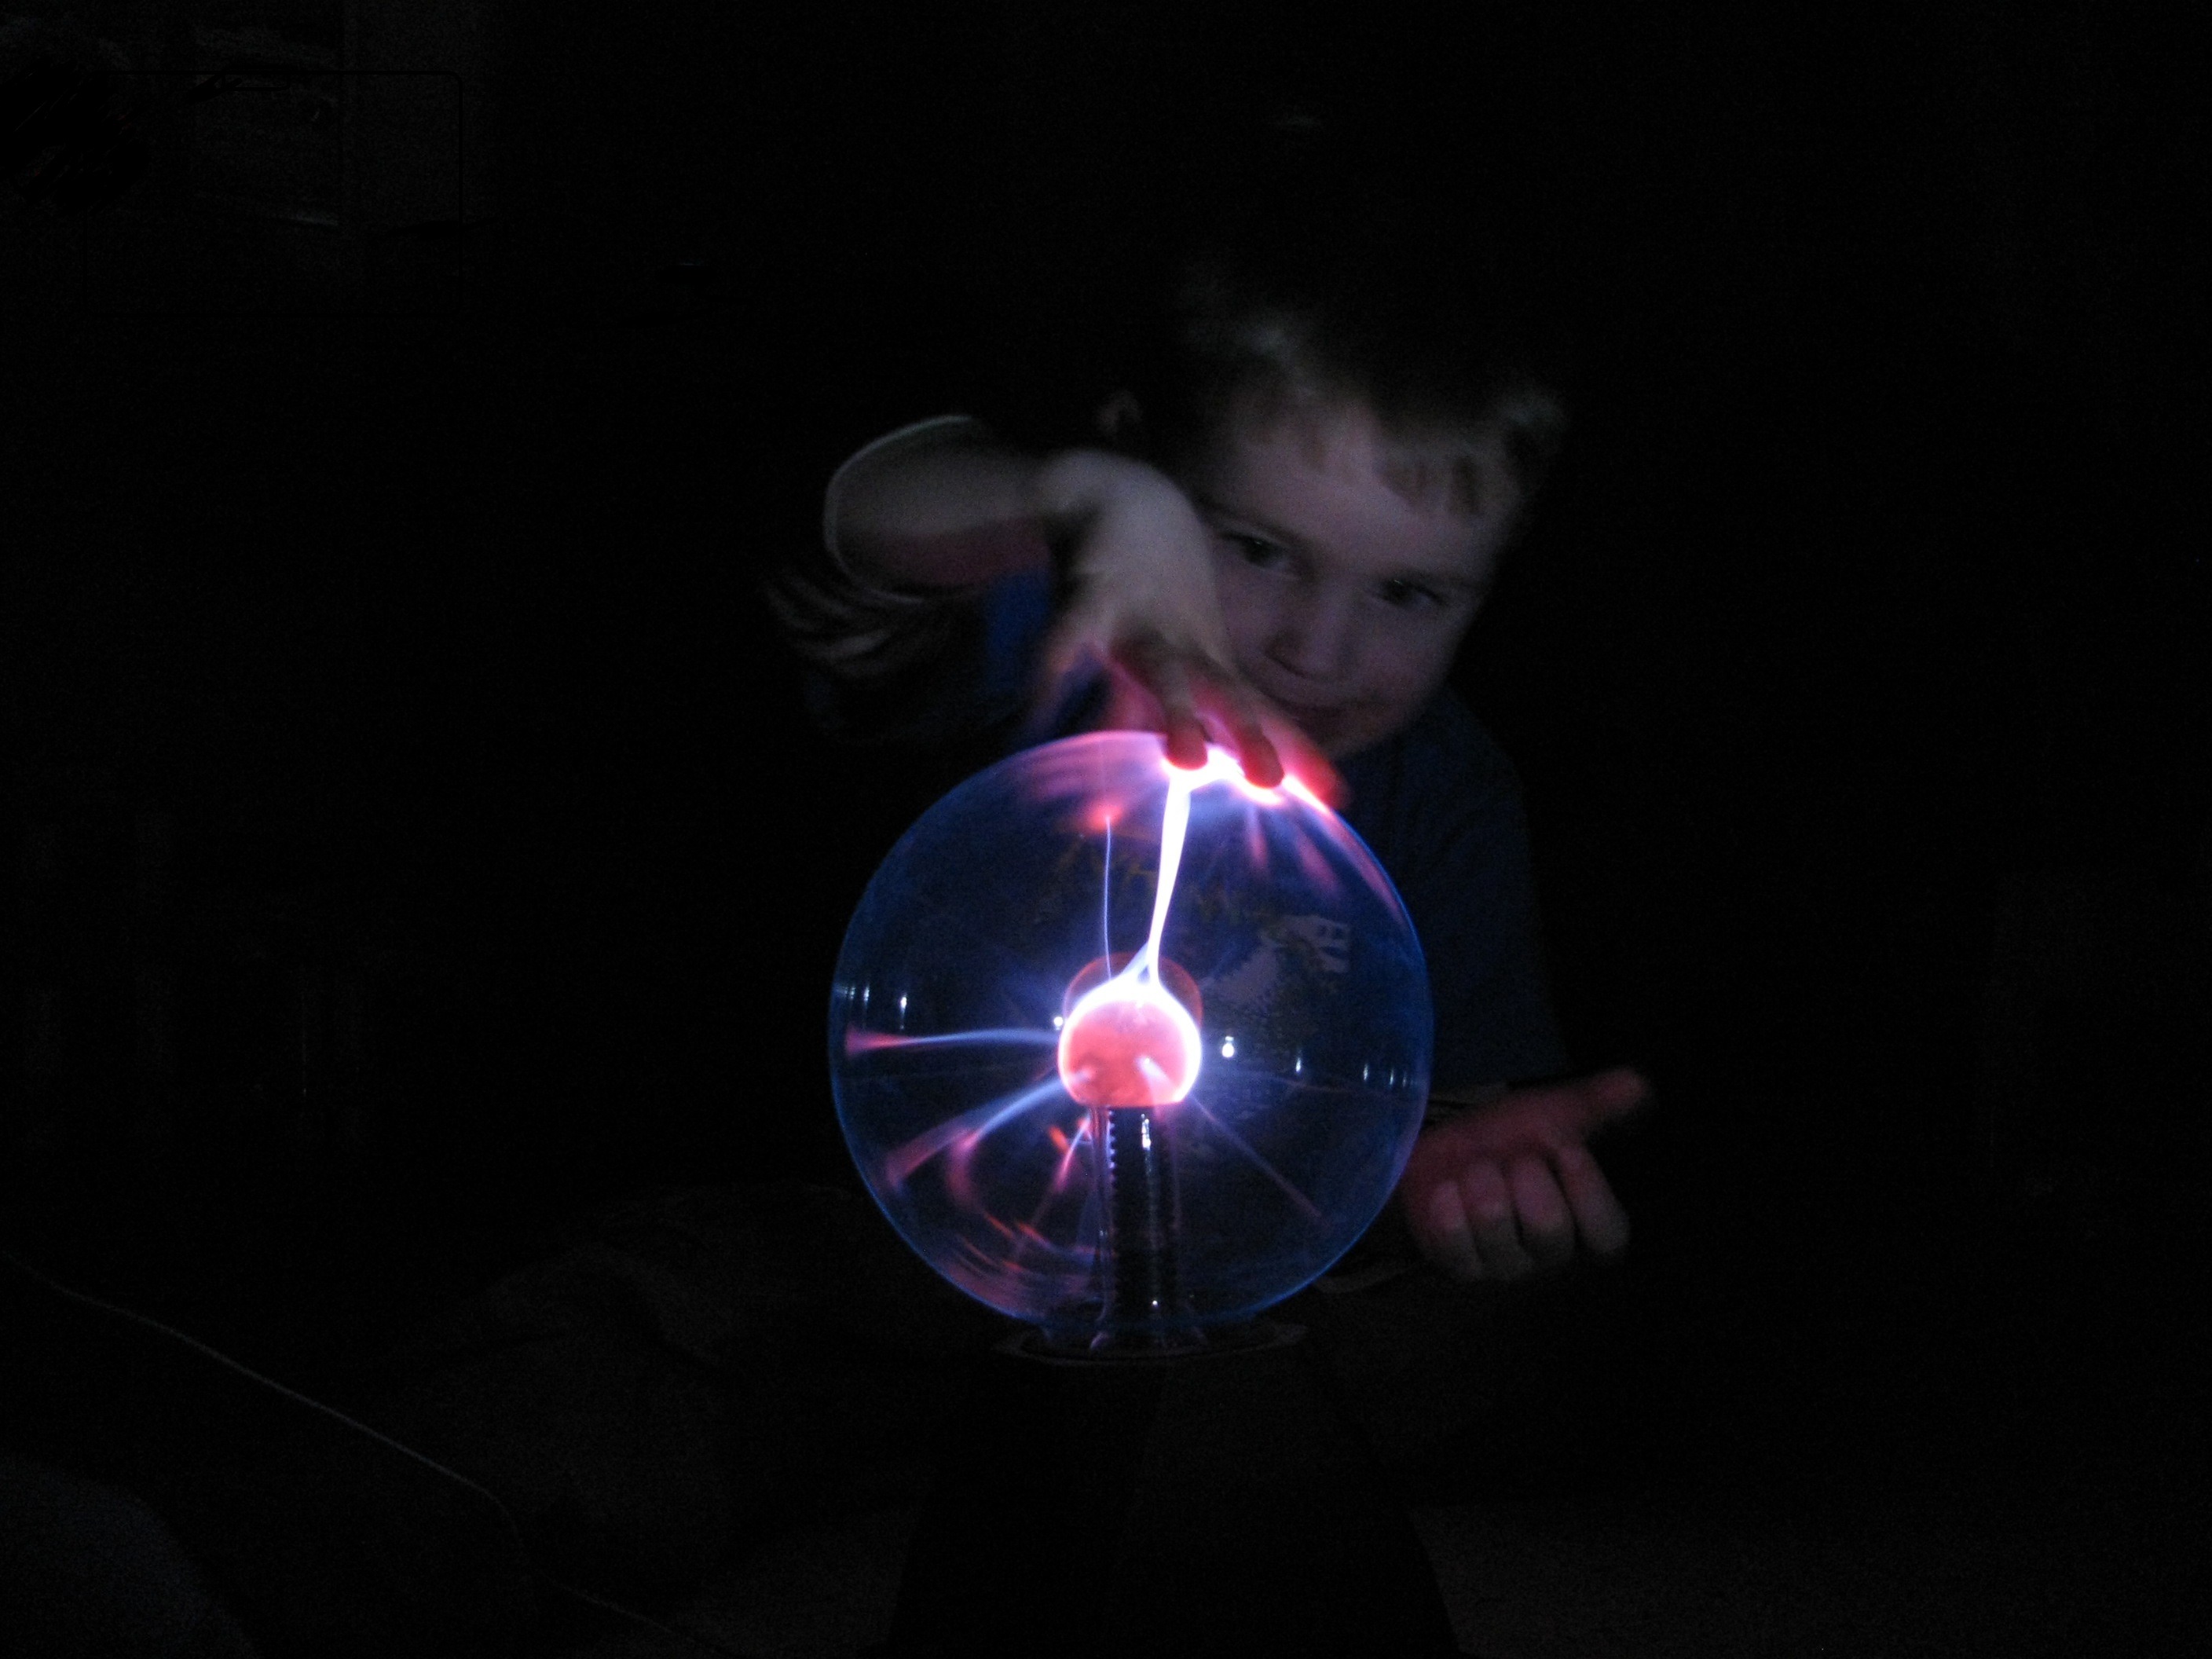
light, night, color, child, darkness, blue, ball, learn, shape, curious, researchers, plasma ball, little explorers